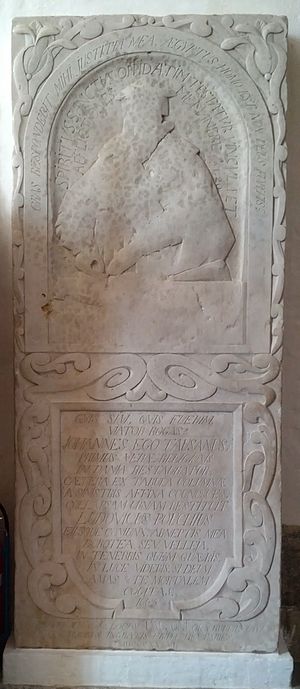
Hans Tausen / Liv / Barndom og ungdom
Sten over Hans Tavsen i Ribe Domkirke. Stenen er opsat 1663 - »Den sammenstyrtede gravurne istandsatte Ludvig Pouch og hans hustru, mit (Tausens) tipoldebarn Dorotea Sev. Velleja (Sørensdatter Vedel)« I anledning af reformationsjubilæet 1836 blev stenen renoveret, og billedet af Tavsen hugget "i samme smag som den før har været, da der endnu kunne findes spor heraf«. Stenens indskrifter blev hugget op med nye bogstaver. (Danmarks Kirker, Viborg Domkirke p. 230)
Sten over Hans Tavsen til venstre for døren til trappeopgangen i Ribe Domkirke. Stenen er opsat 1663 - »Den sammenstyrtede gravurne istandsatte Ludvig Pouch og hans hustru, mit (Tausens) tipoldebarn Dorotea Sev. Velleja (Sørensdatter Vedel)«&#160; I anledning af reformationsjubilæet 1836 blev stenen renoveret, og billedet af Tavsen hugget ""i samme smag som den før har været, da der endnu kunne findes spor heraf«. Stenens indskrifter blev hugget op med nye bogstaver. (Danmarks Kirker, Viborg Domkirke p. 230)"
Hans Tausen var en dansk gejstlig og reformator, senere biskop i Ribe; han oversatte Biblen til dansk og er kendt som "den danske Luther".